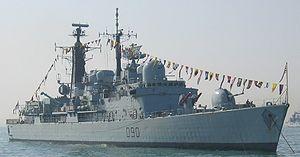
Cette liste répertorie les navires présents à la revue de la flotte internationale qui a eu lieu le 28 juin 2005 à l'occasion du 200ᵉ anniversaire de la bataille de Trafalgar.
Cette liste donne une présentation rapide et illustrée de différents types de navires ; pour une liste plus complète, se reporter à la liste alphabétique des types de bateaux ; pour l'article encyclopédique, consulter Bateau.